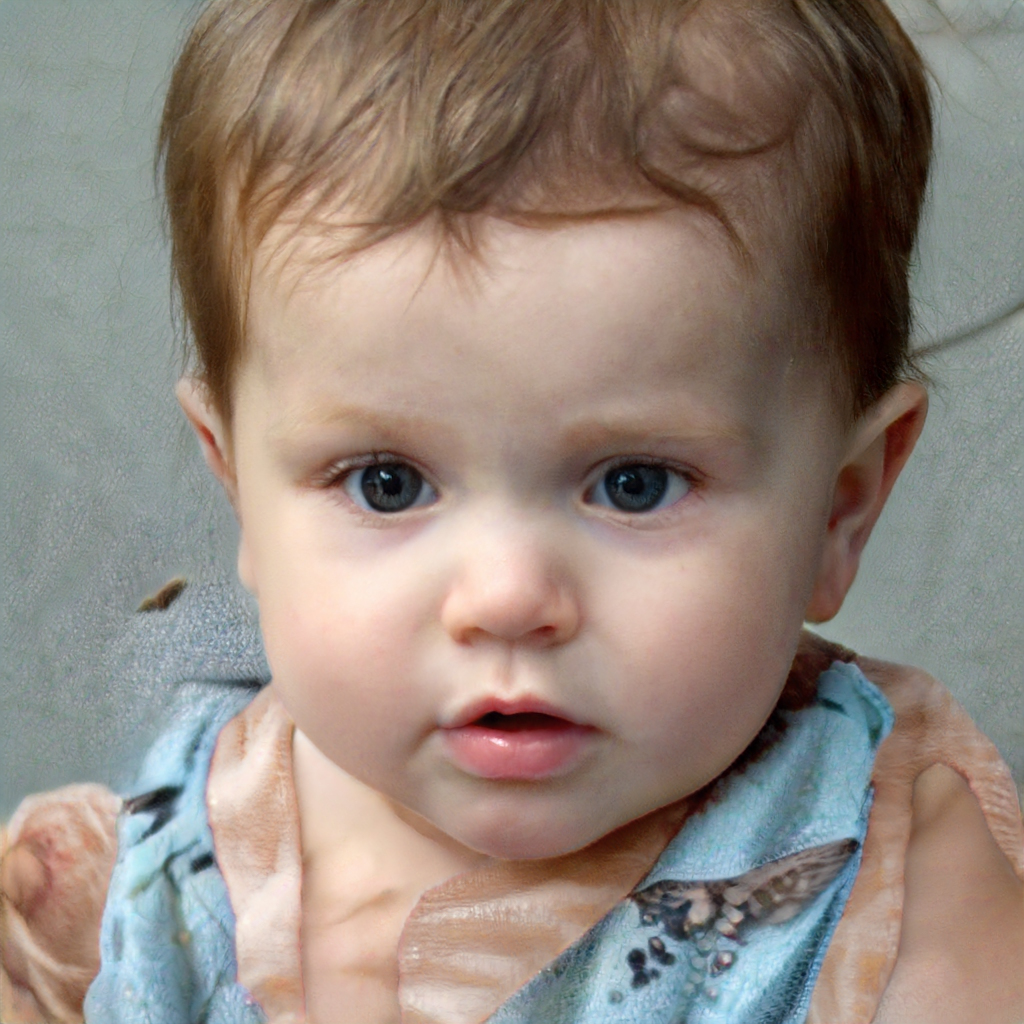
Gender: Male